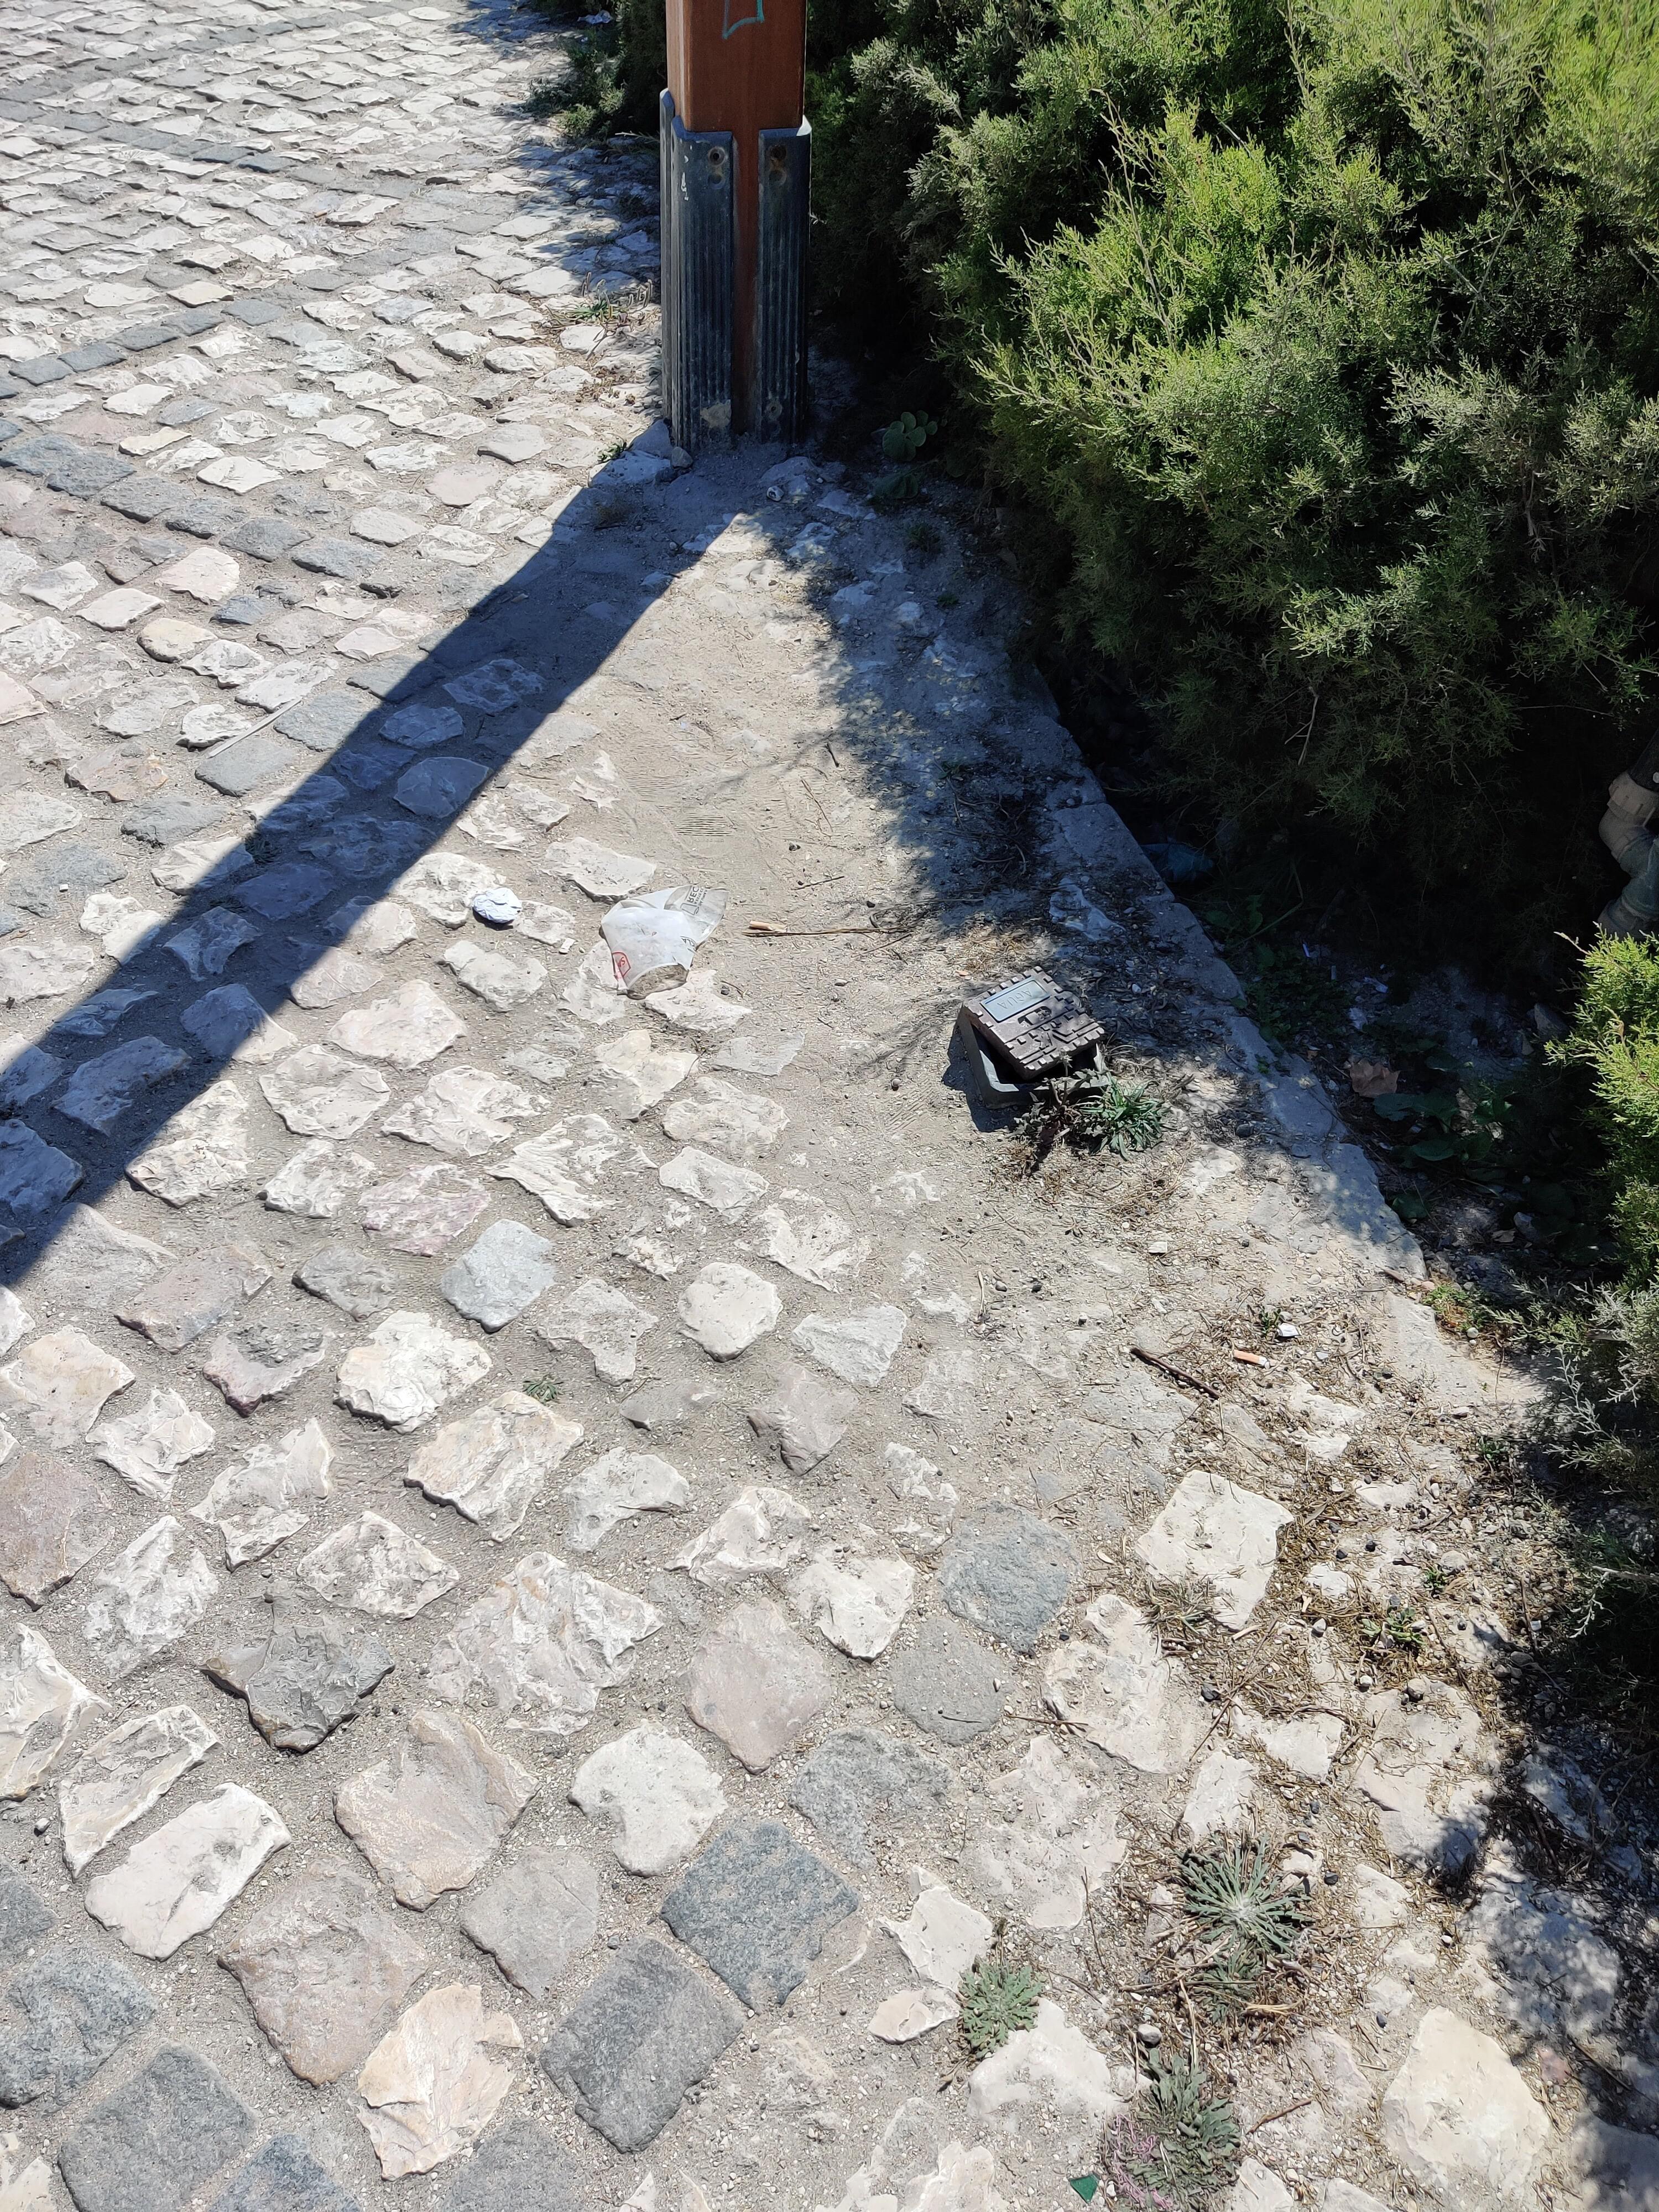
Object: Disposable plastic cup (Cup)

Object: Cigarette (Cigarette)

Object: Broken glass (Broken glass)

Object: Cigarette (Cigarette)

Object: Unlabeled litter (Unlabeled litter)

Object: Unlabeled litter (Unlabeled litter)